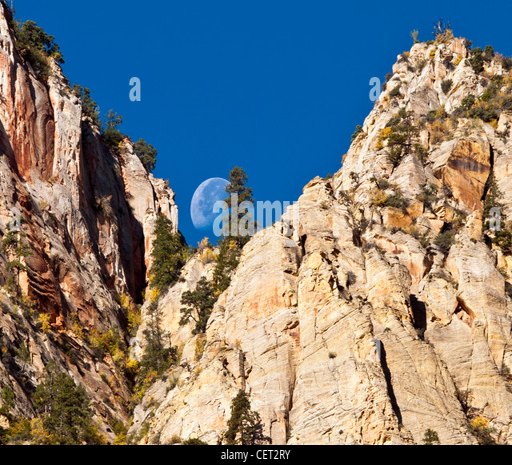
a nearly full moon descending between mountain peaks